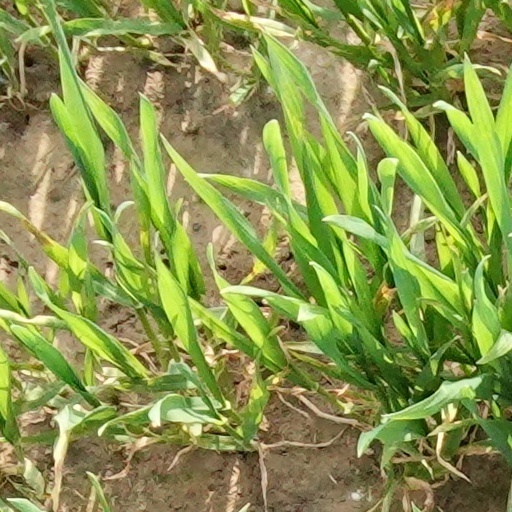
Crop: wheat